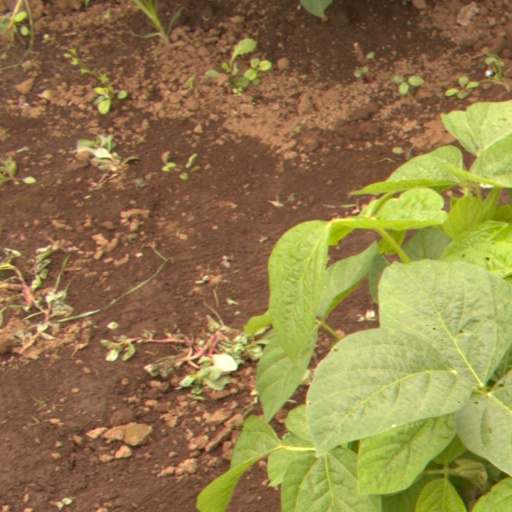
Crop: soybean